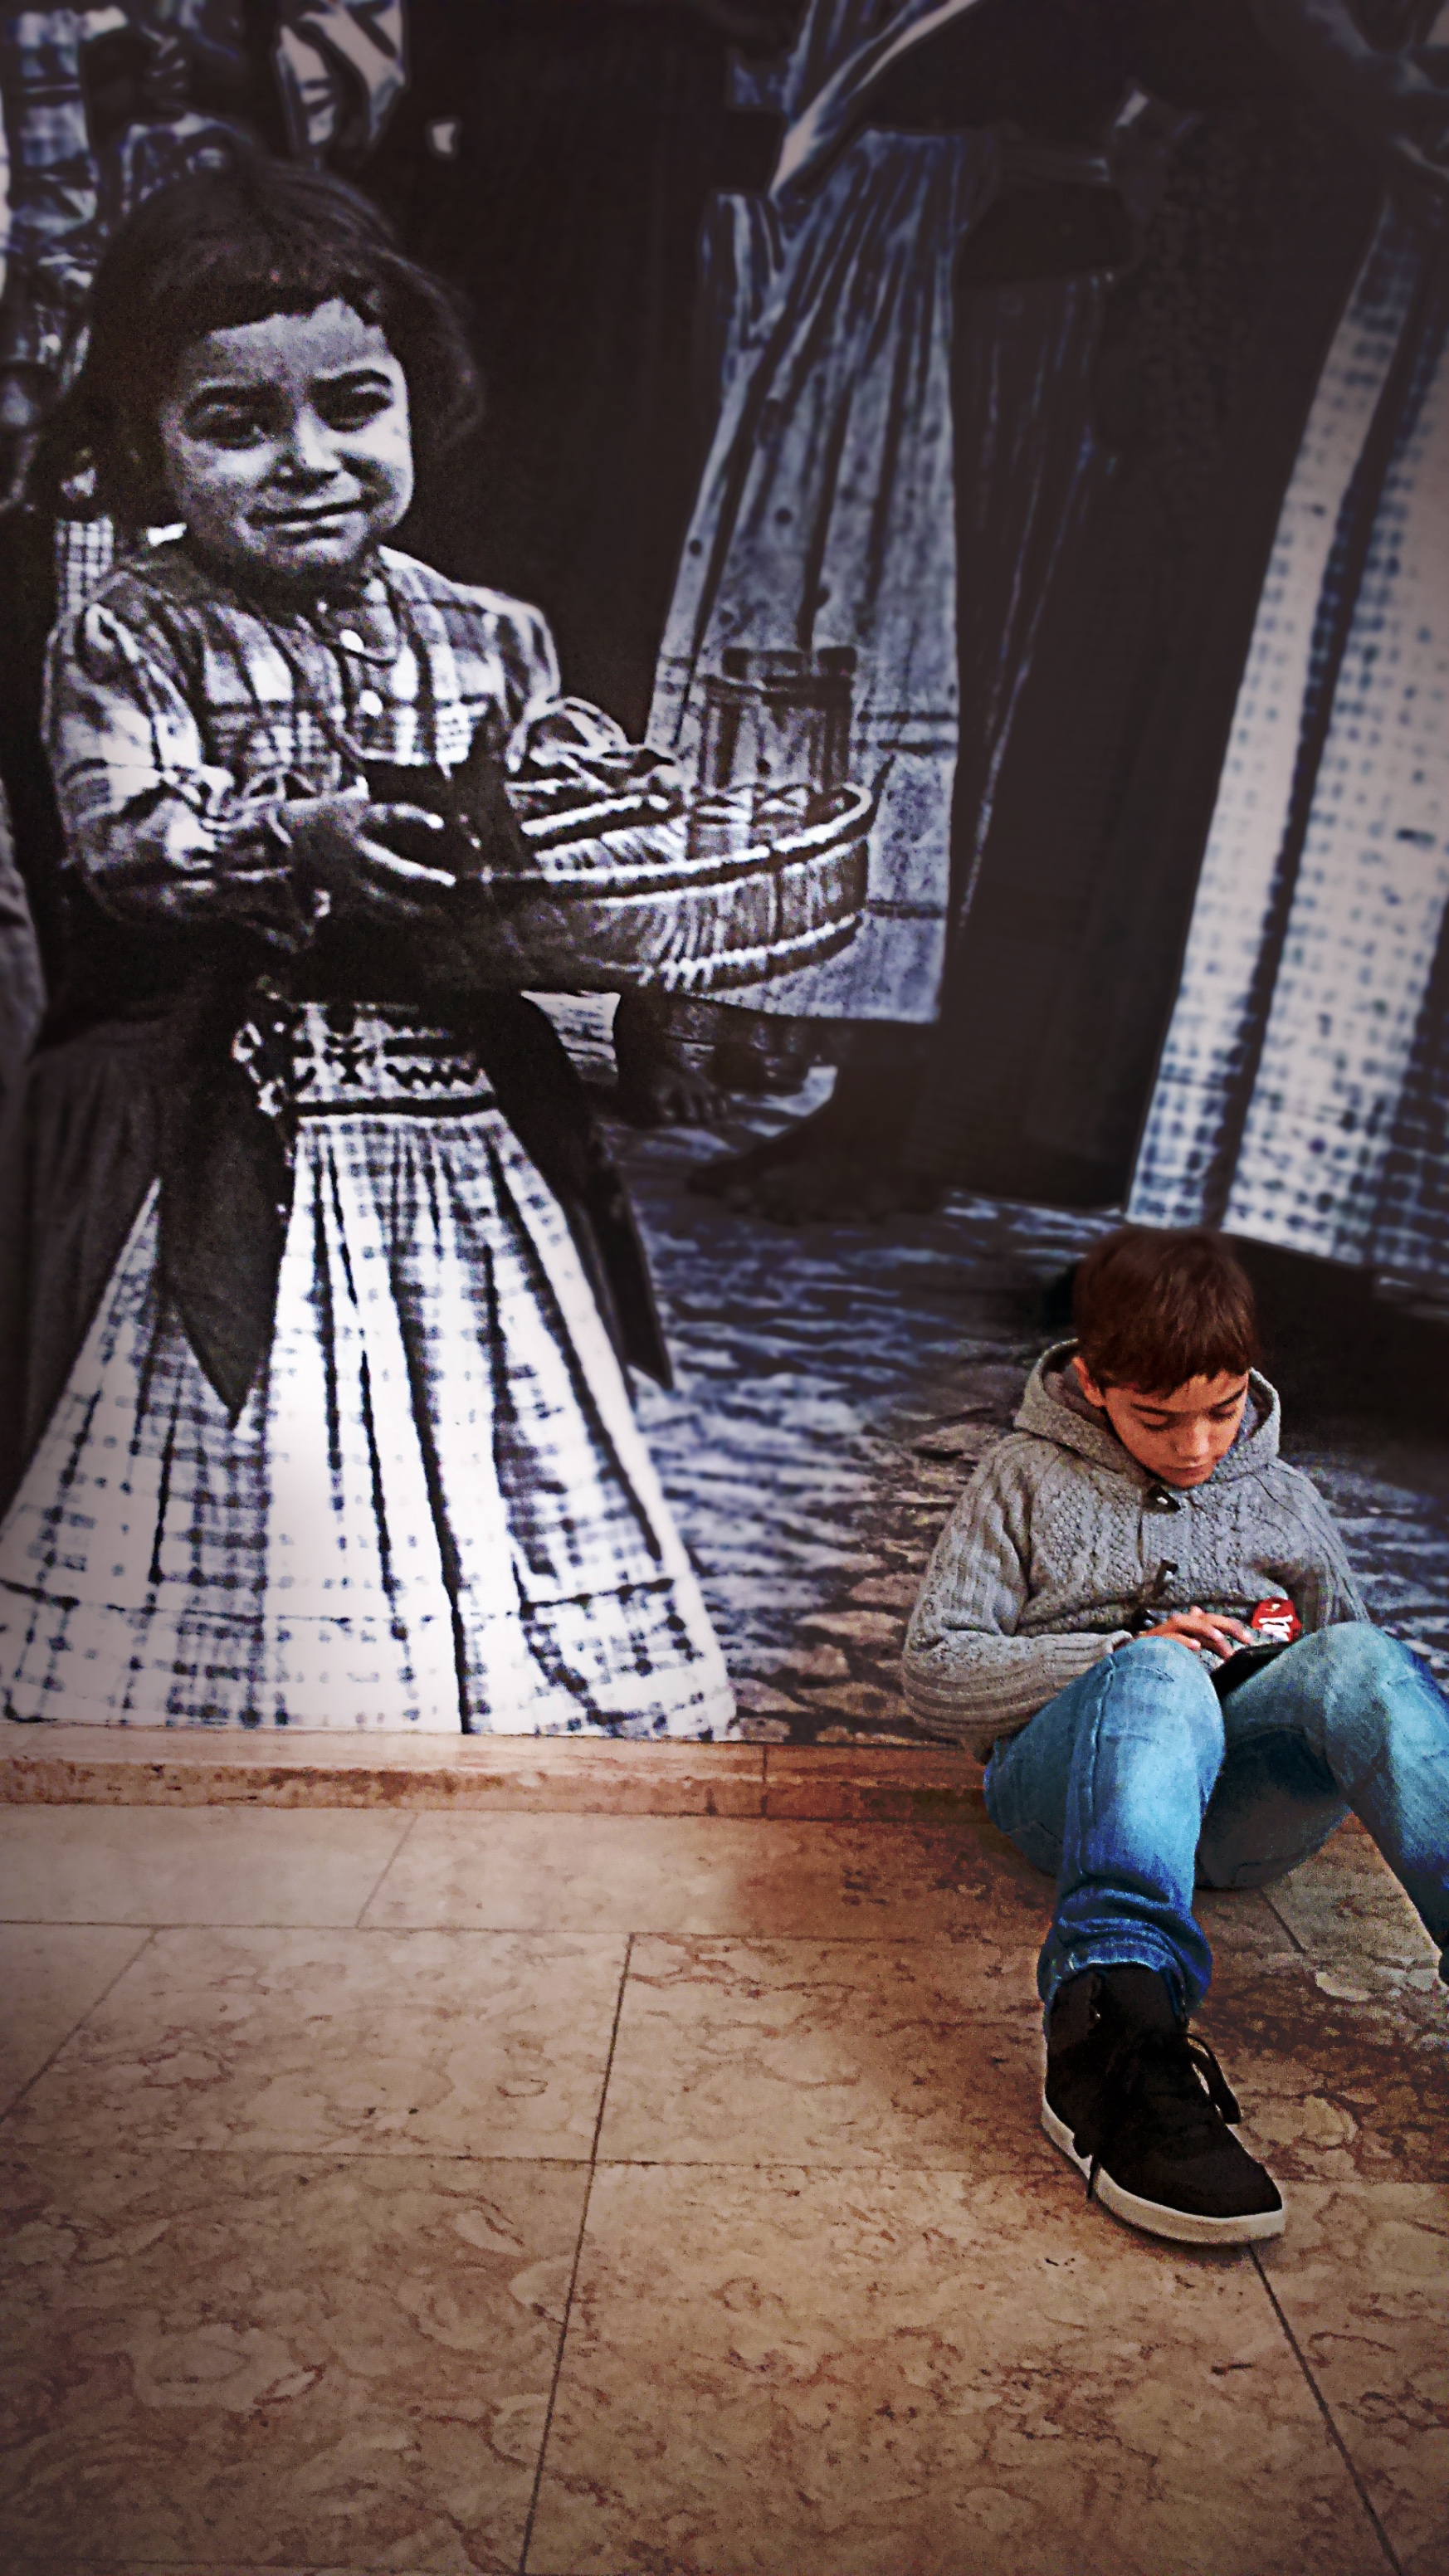
art, photograph